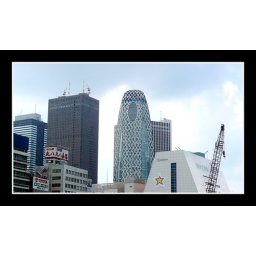
The bullet shape of new tower resembling the London's counterpart will be future seat of high education in Shinjuku Tokyo!